Donald Campbell

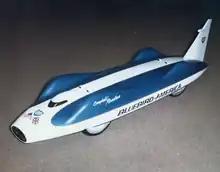
Model of Donald Campbell "Bluebird" used in Breedlove promotion

Campbell now planned to go after the water speed record one more time with "Bluebird K7" — to do what he had aimed for so many years earlier, during the initial planning stages of CN7 — break both records in the same year. After more delays, he finally achieved his seventh water speed record at Lake Dumbleyung near Perth, Western Australia, on the last day of 1964, at a speed of . He had become the first, and so far only, person to set both land and water speed records in the same year.